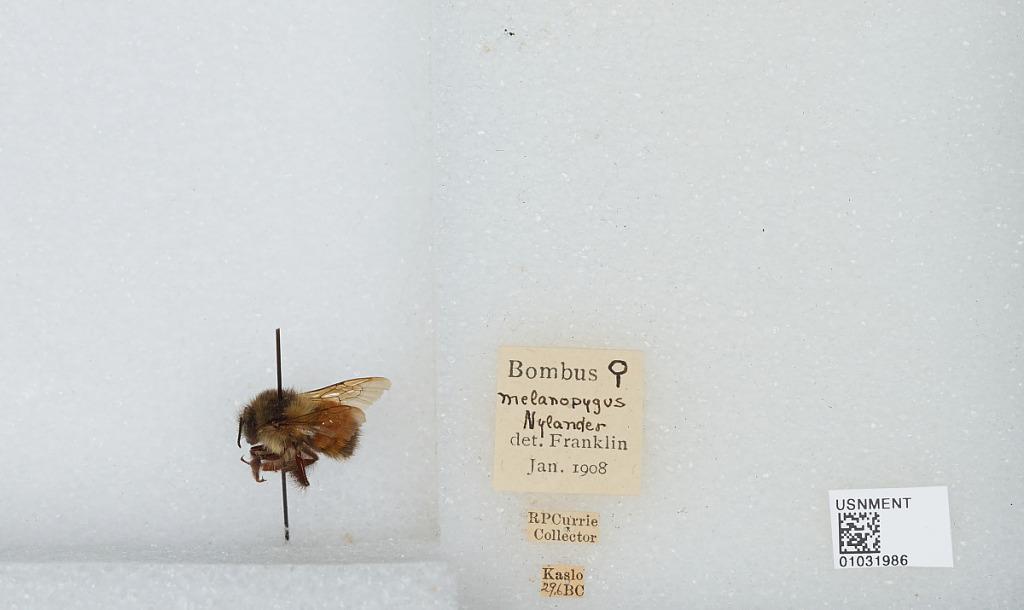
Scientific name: Bombus (Pyrobombus) melanopygus Nylander
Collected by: R. Currie
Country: Canada
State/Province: British Columbia
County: Kootenay
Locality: Kaslo
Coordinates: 49.9133, -116.911
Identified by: Franklin